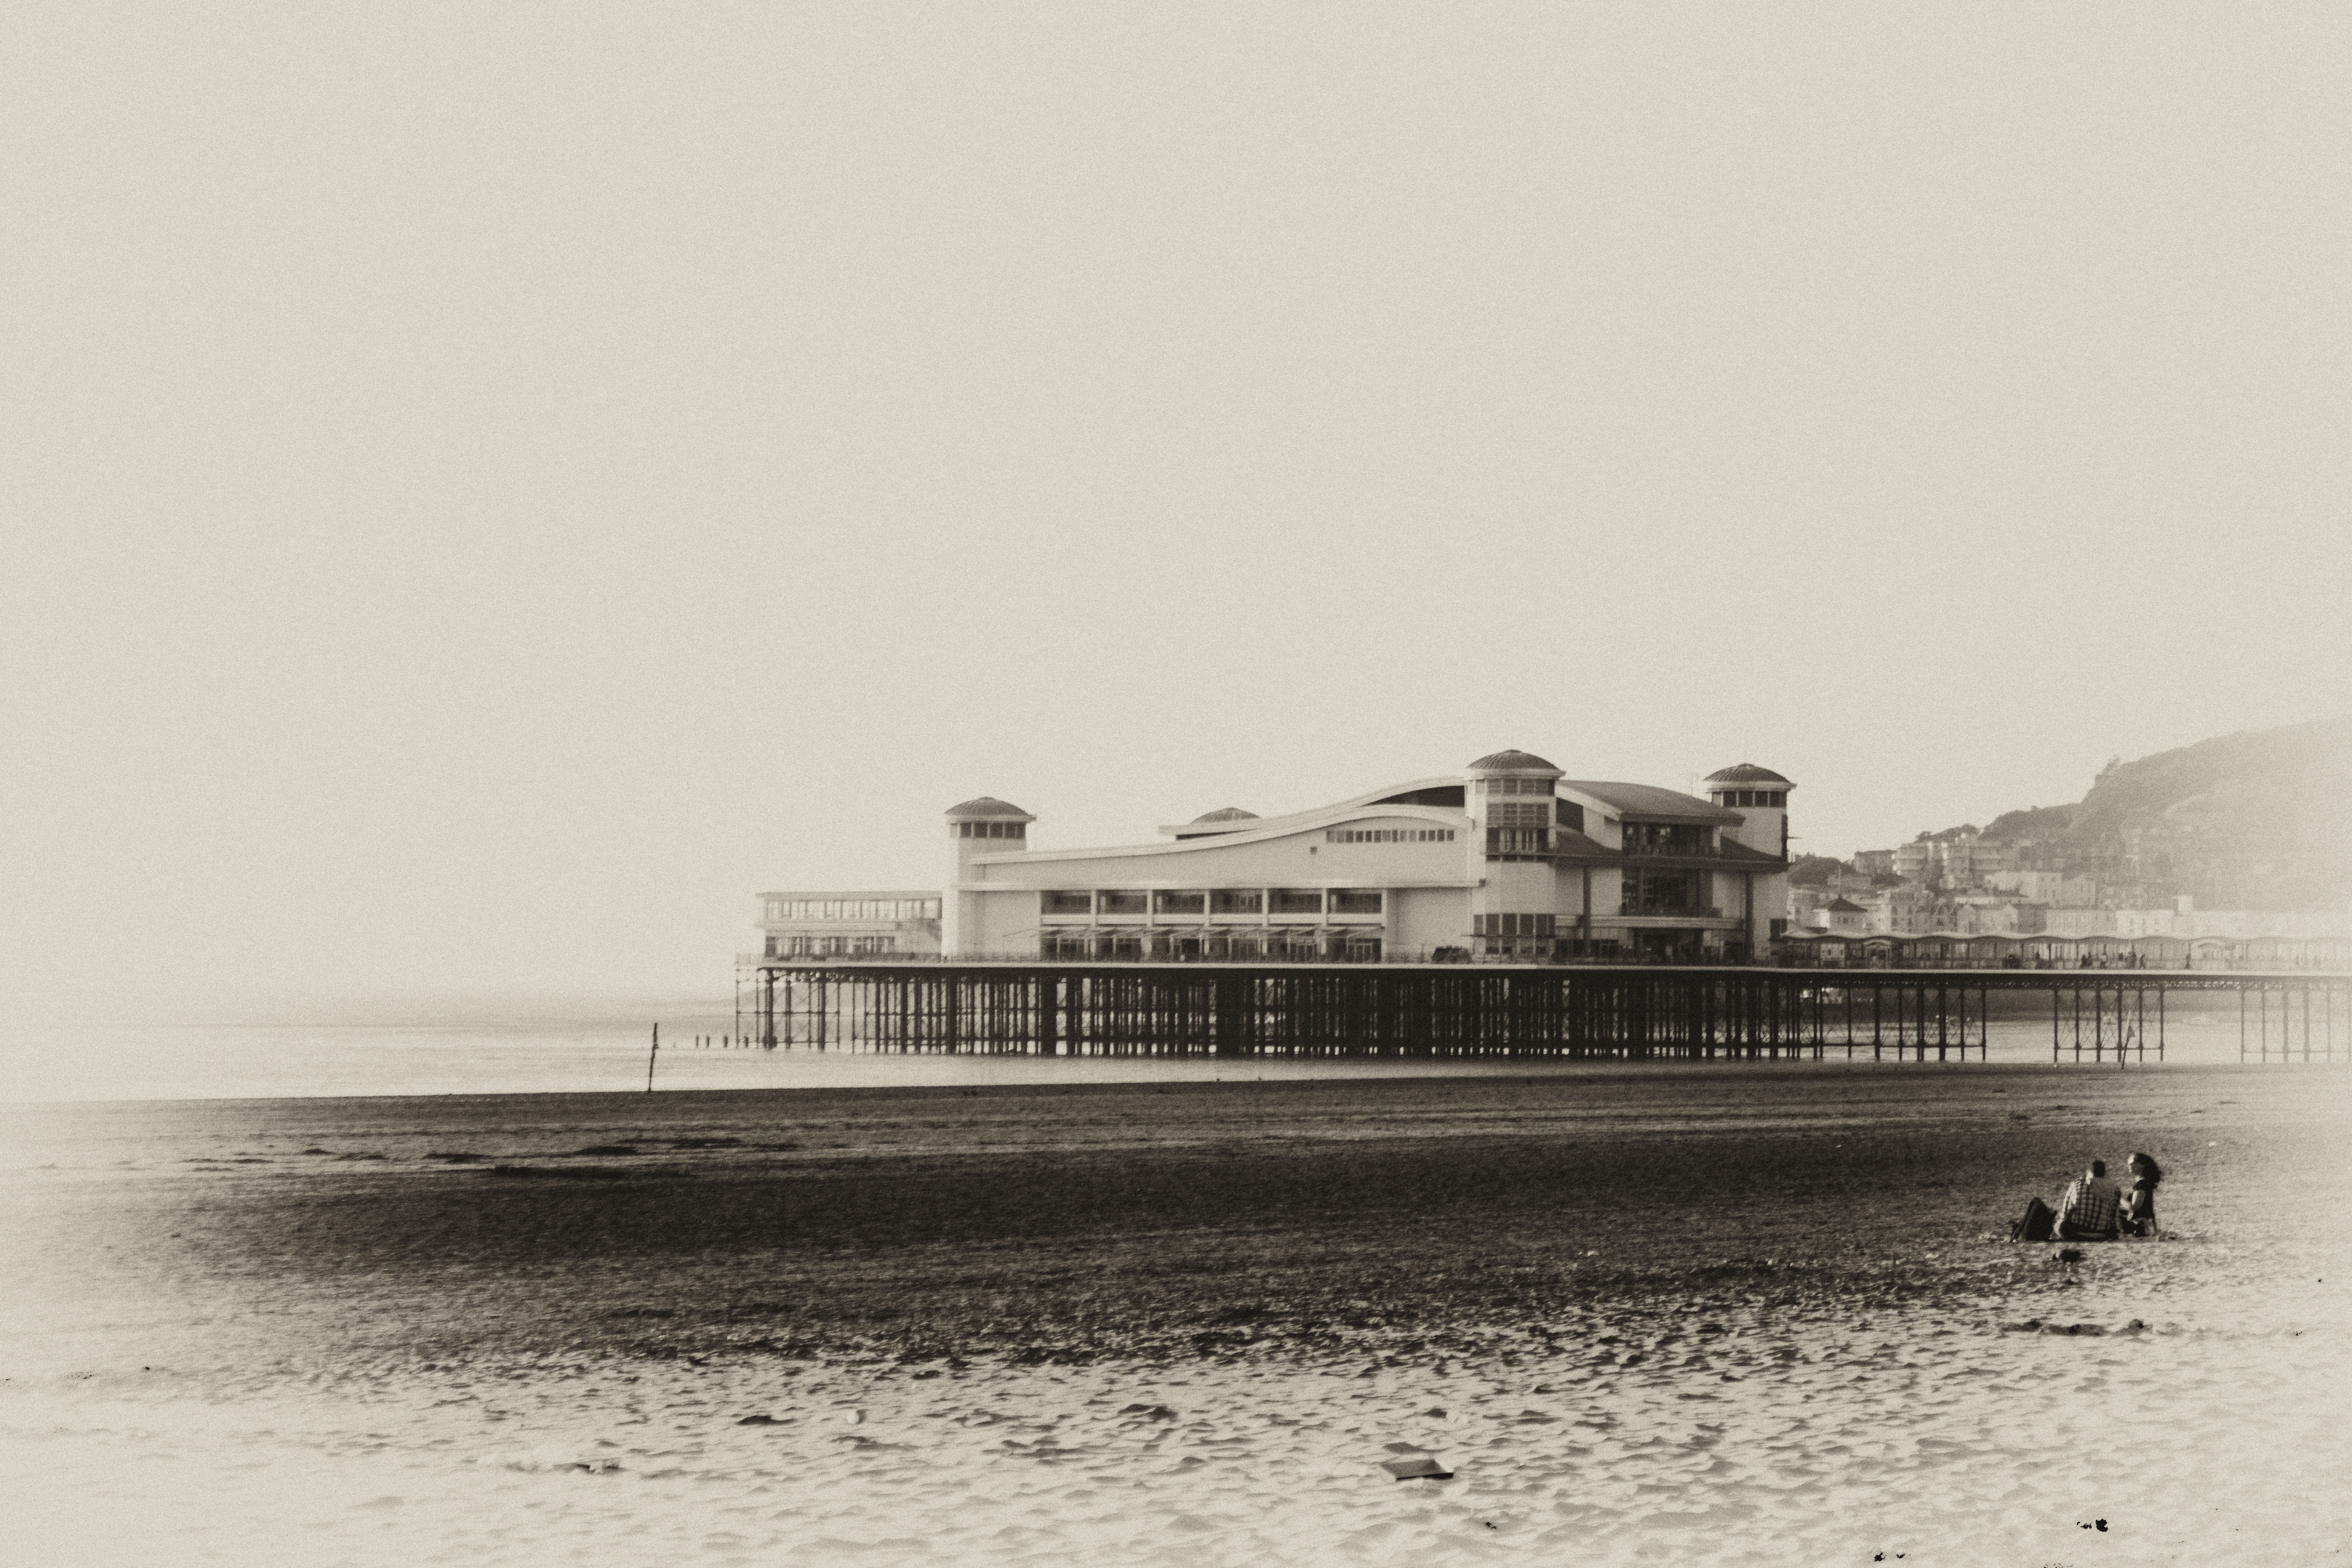
beach, sea, coast, ocean, black and white, wave, town, view, pier, ship, country, vacation, coastline, seaside, europe, vehicle, holiday, historic, tourism, seashore, uk, england, ferry, sandy, west, grand, resort, mare, british, super, channel, english, watercraft, cruise ship, victorian, bristol, estuary, somerset, passenger ship, ocean liner, monochrome photography, weston super mare, brean, severn, weston, birnbeck, atmospheric phenomenon